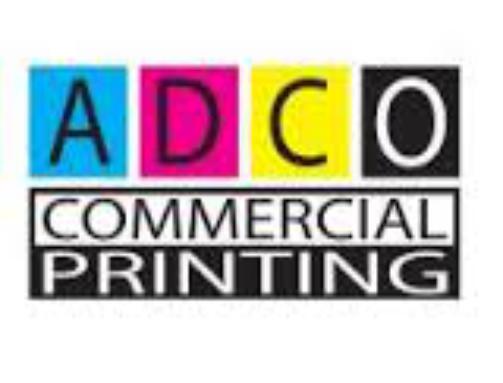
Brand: ADCO
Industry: Necessities